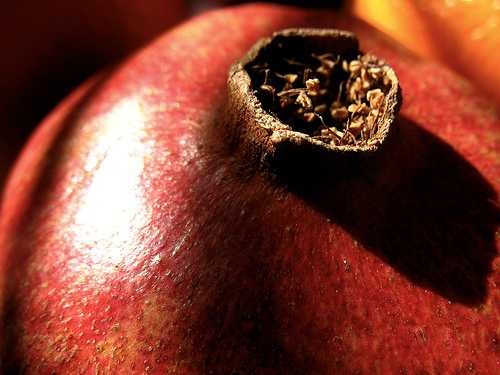
Label: Pomegranate